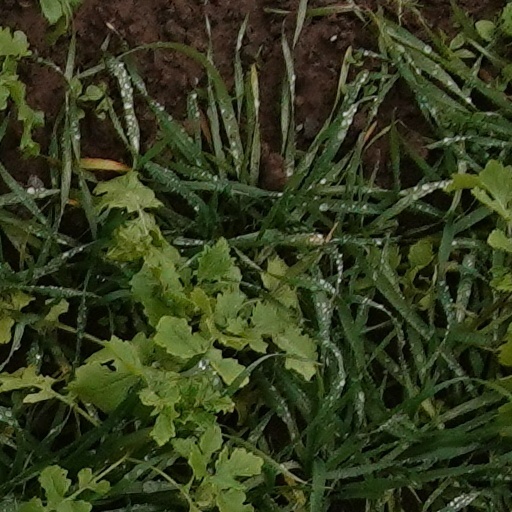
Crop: wheat